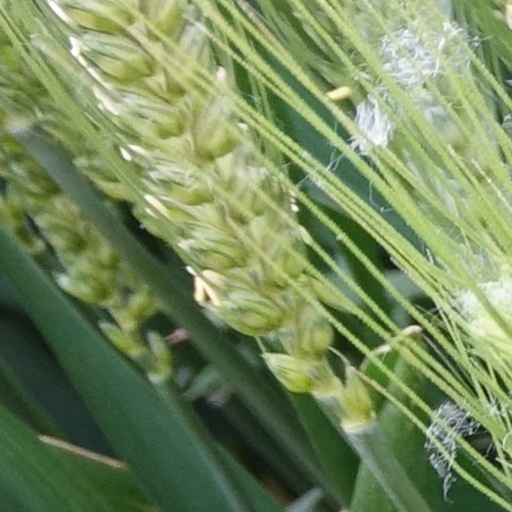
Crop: wheat